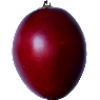
Label: Tamarillo 1